State Archives of Milan

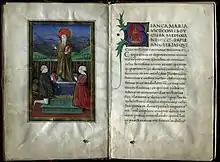
ASMi, Miniatures and Cimeli Fund, cart. 5, fasc. 5 known as "Codicetto di Lodi", illuminated membranous codex written in humanistic script, Oct. 15, 1462 (also showing acts ranging from Nov. 25, 1477 to Feb. 11, 1508) (Latin language)

The concept of cultural heritage enhancement, although codified definitively by the 2004 Urbani Code, was given progressive attention by the Italian state from 1939 onward, when a "consciousness" about the value of artistic heritage began to develop through the "Franceschini Commission" (Law 310/1964), the establishment of an ad hoc ministry for cultural heritage between 1974 and 1975, and the Galasso Law (431/1985). With the Urbani Code, which rests on the two pillars of protection and enhancement, "dissemination" to the public of cultural heritage also became an integral part of the State Archives.